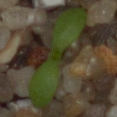
Label: scentless_mayweed